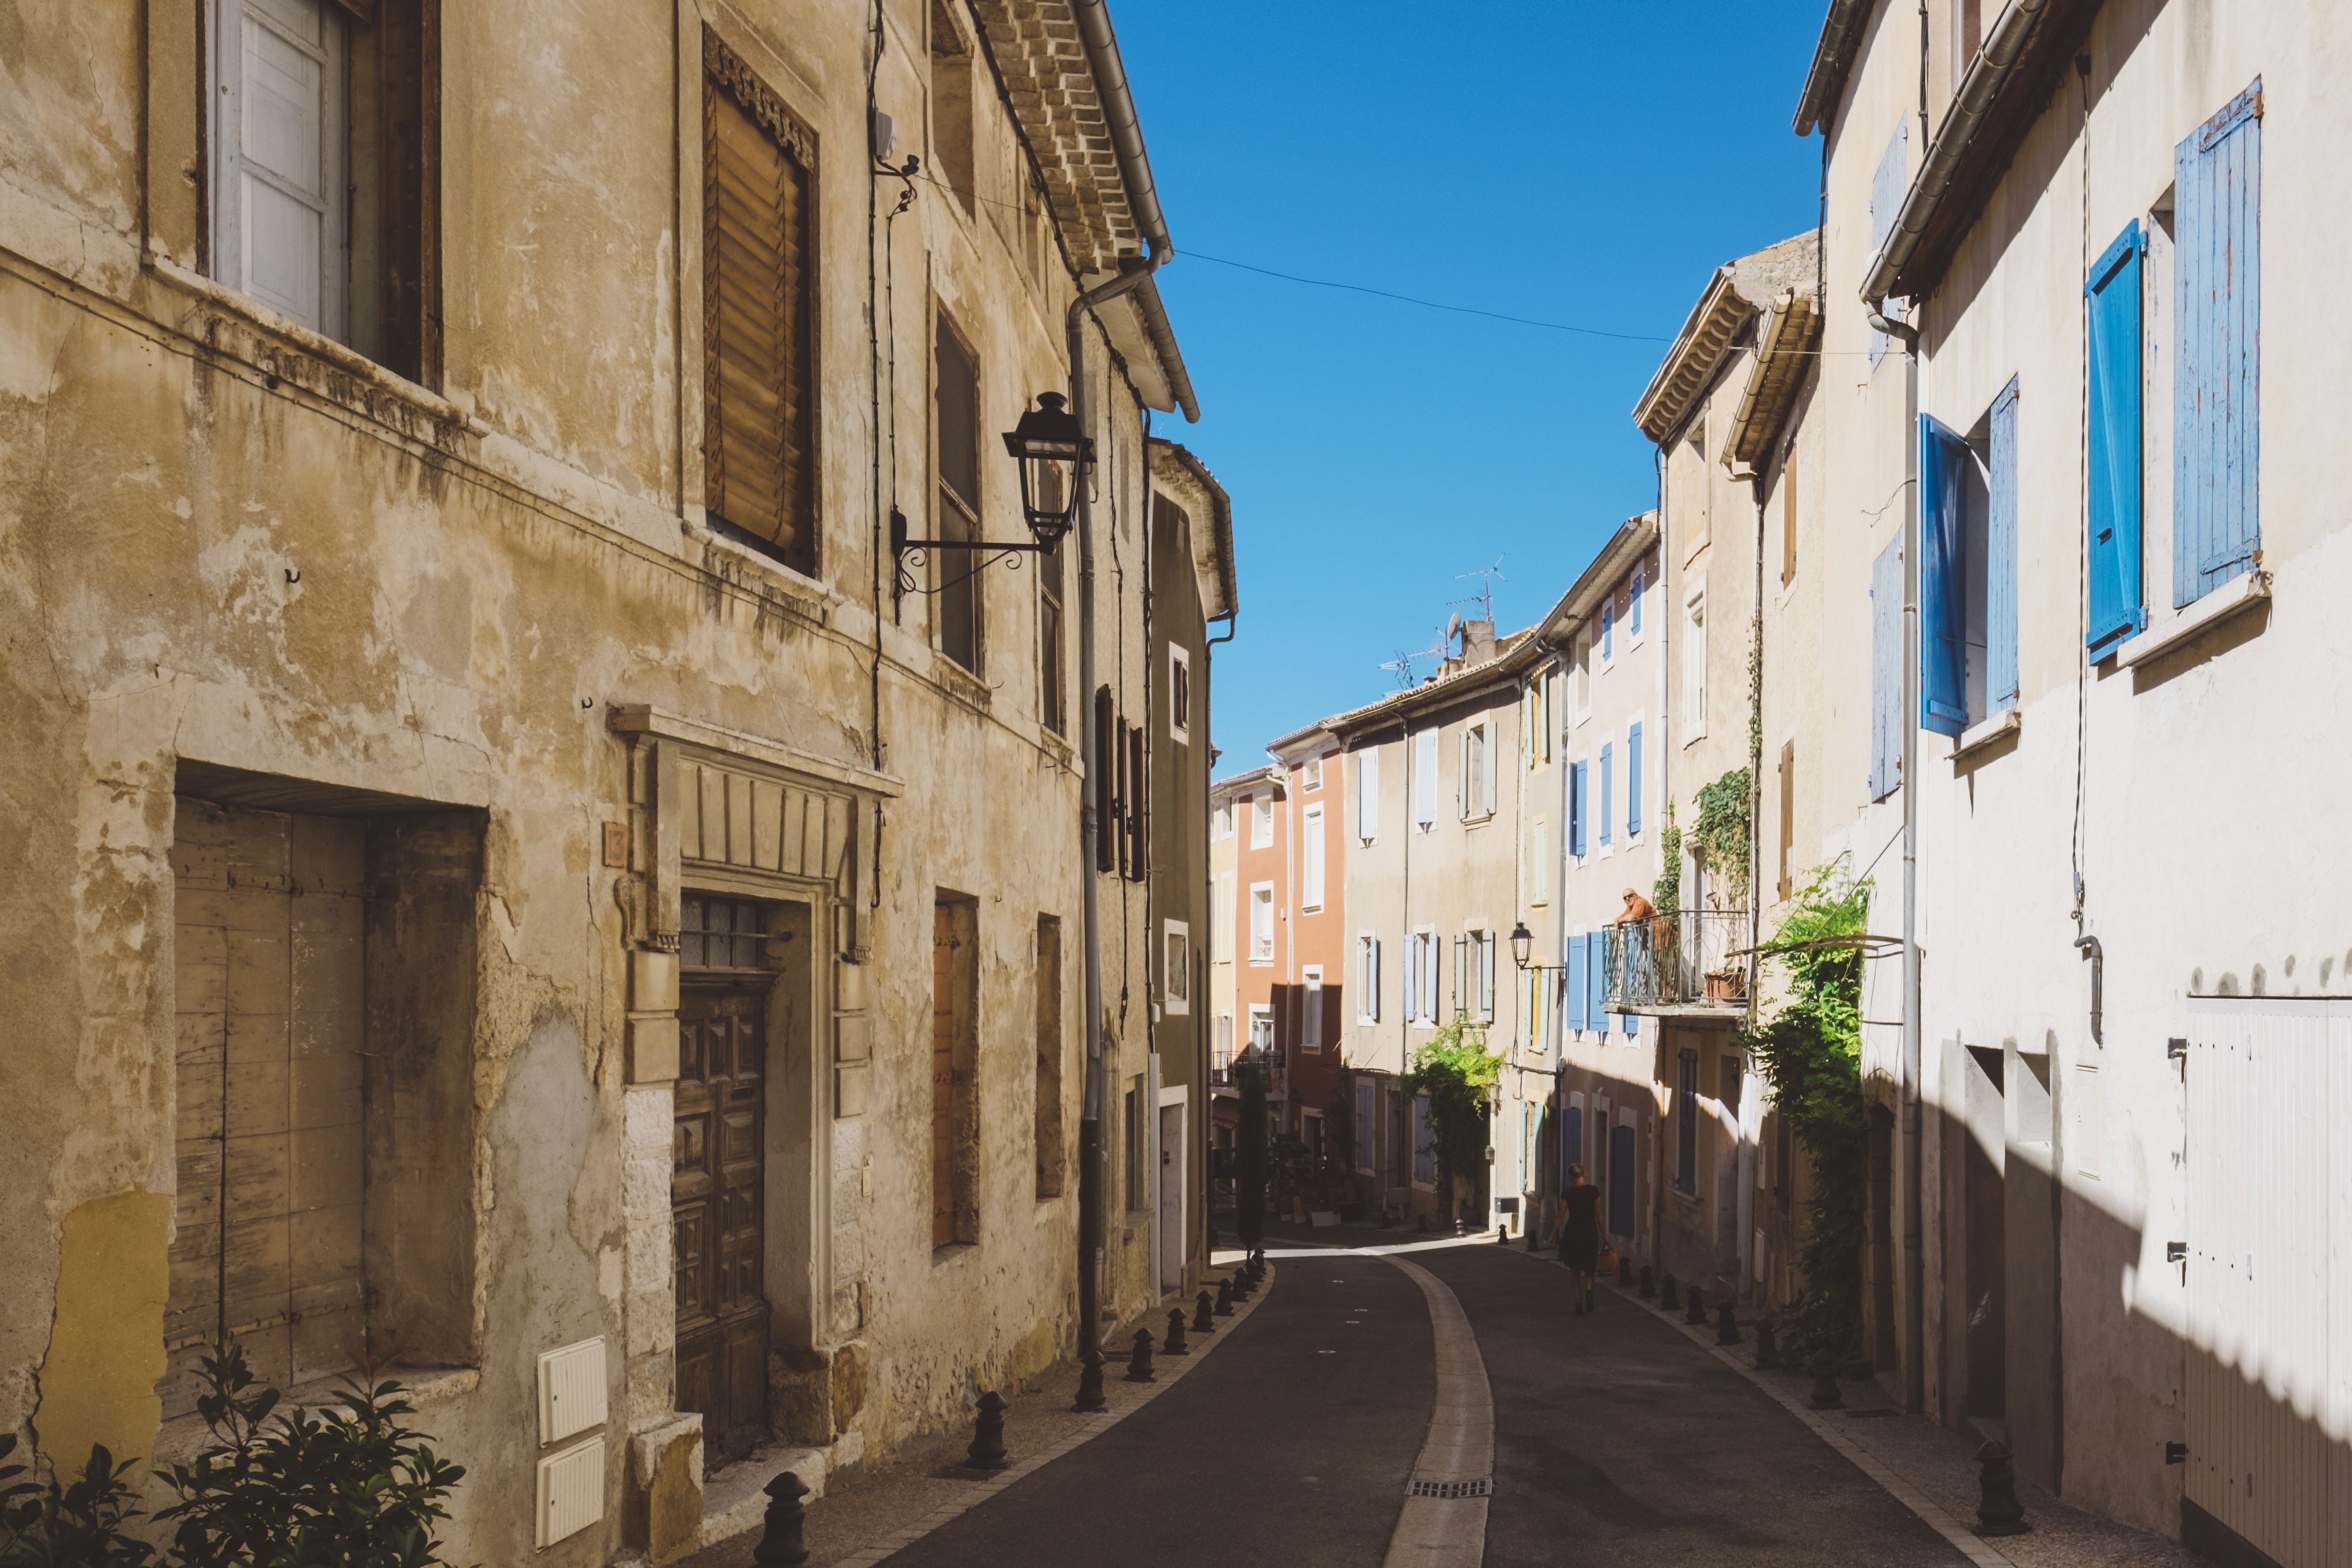
architecture, road, street, town, alley, city, pavement, cityscape, narrow, village, facade, lane, waterway, buildings, windows, infrastructure, neighbourhood, urban area, ancient history, residential area, human settlement